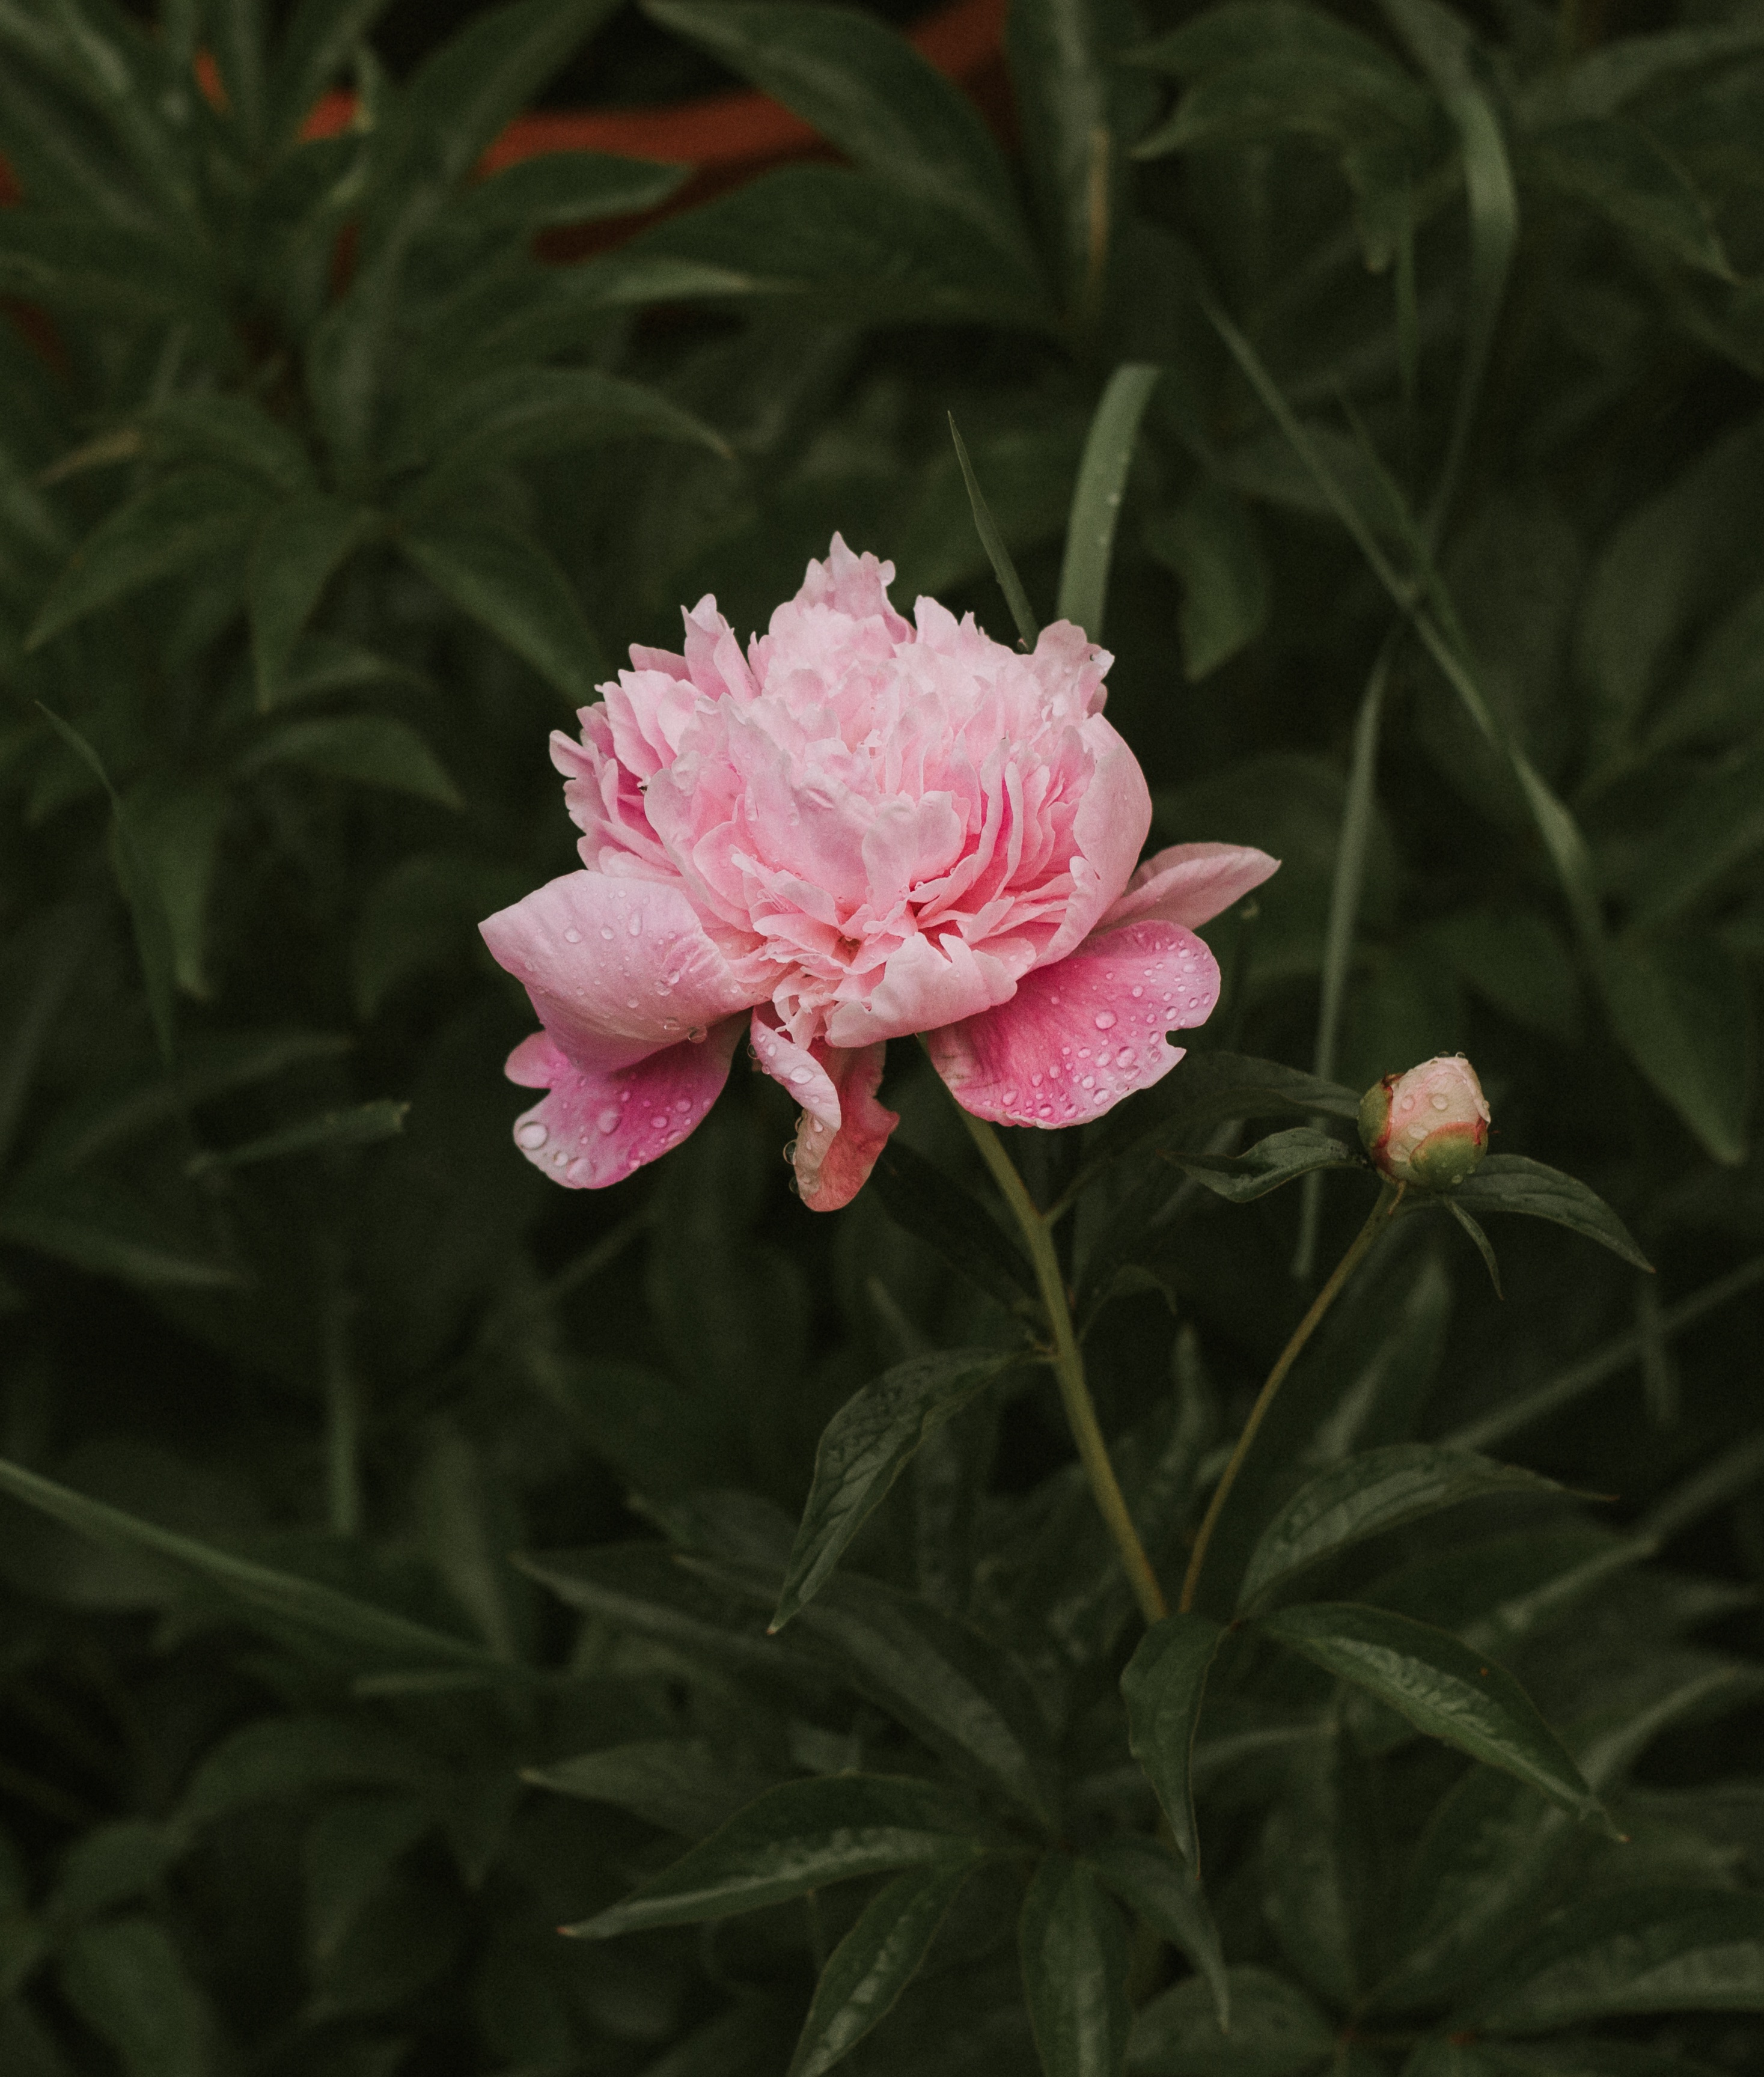
plant, flower, petal, raindrop, botany, pink, flora, dew drop, shrub, peony, flowering plant, land plant